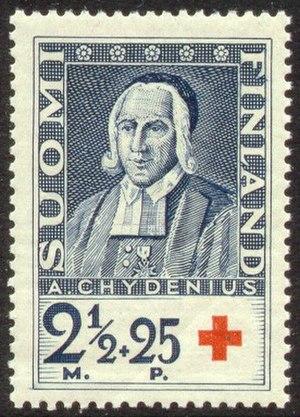
Anders Chydenius est un philosophe des Lumières, prêtre, politicien finlandais.